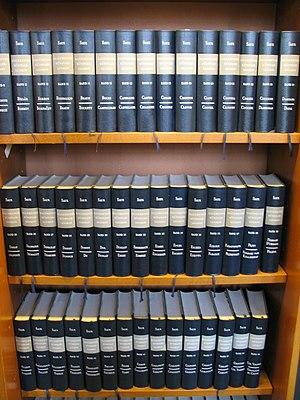
La Allgemeine Künstlerlexikon est une encyclopédie allemande biographique, généraliste et universelle, dont le but est de recenser tous les artistes ayant existé. C'est un outil de référence lié aux domaines de l'art sous toutes ses formes et de toutes les époques.